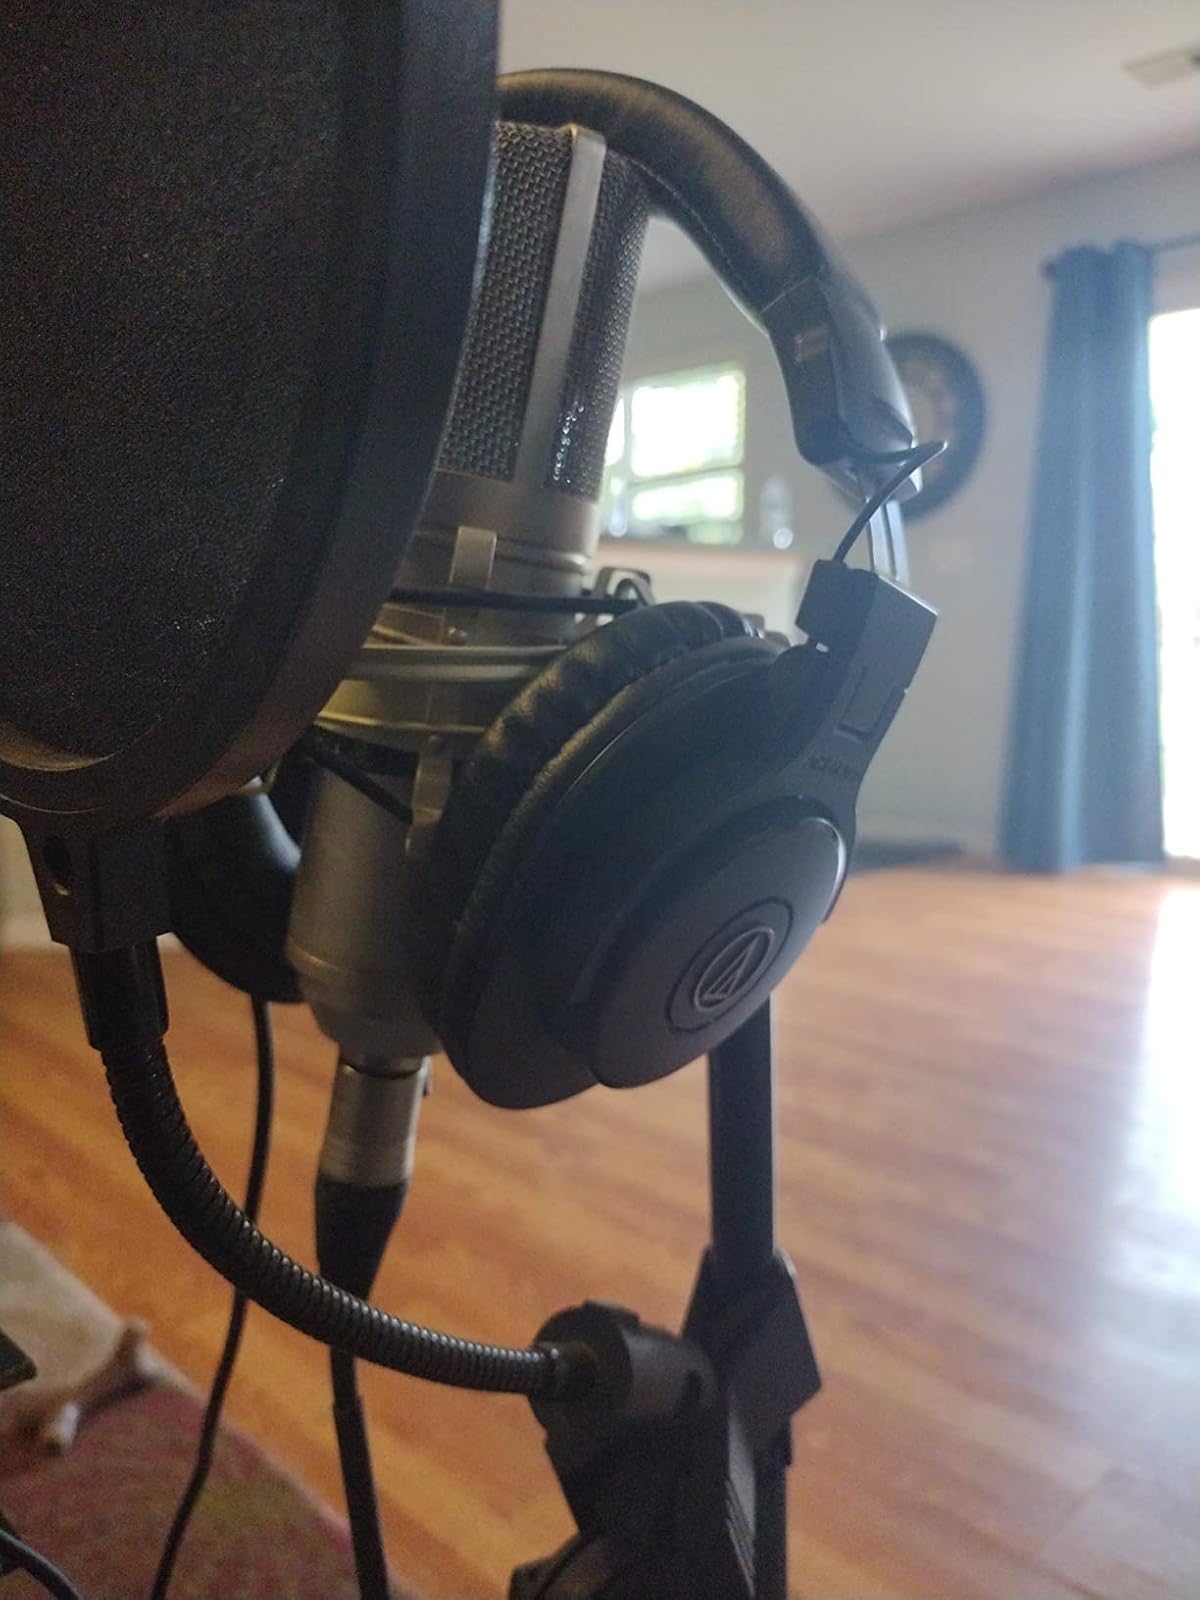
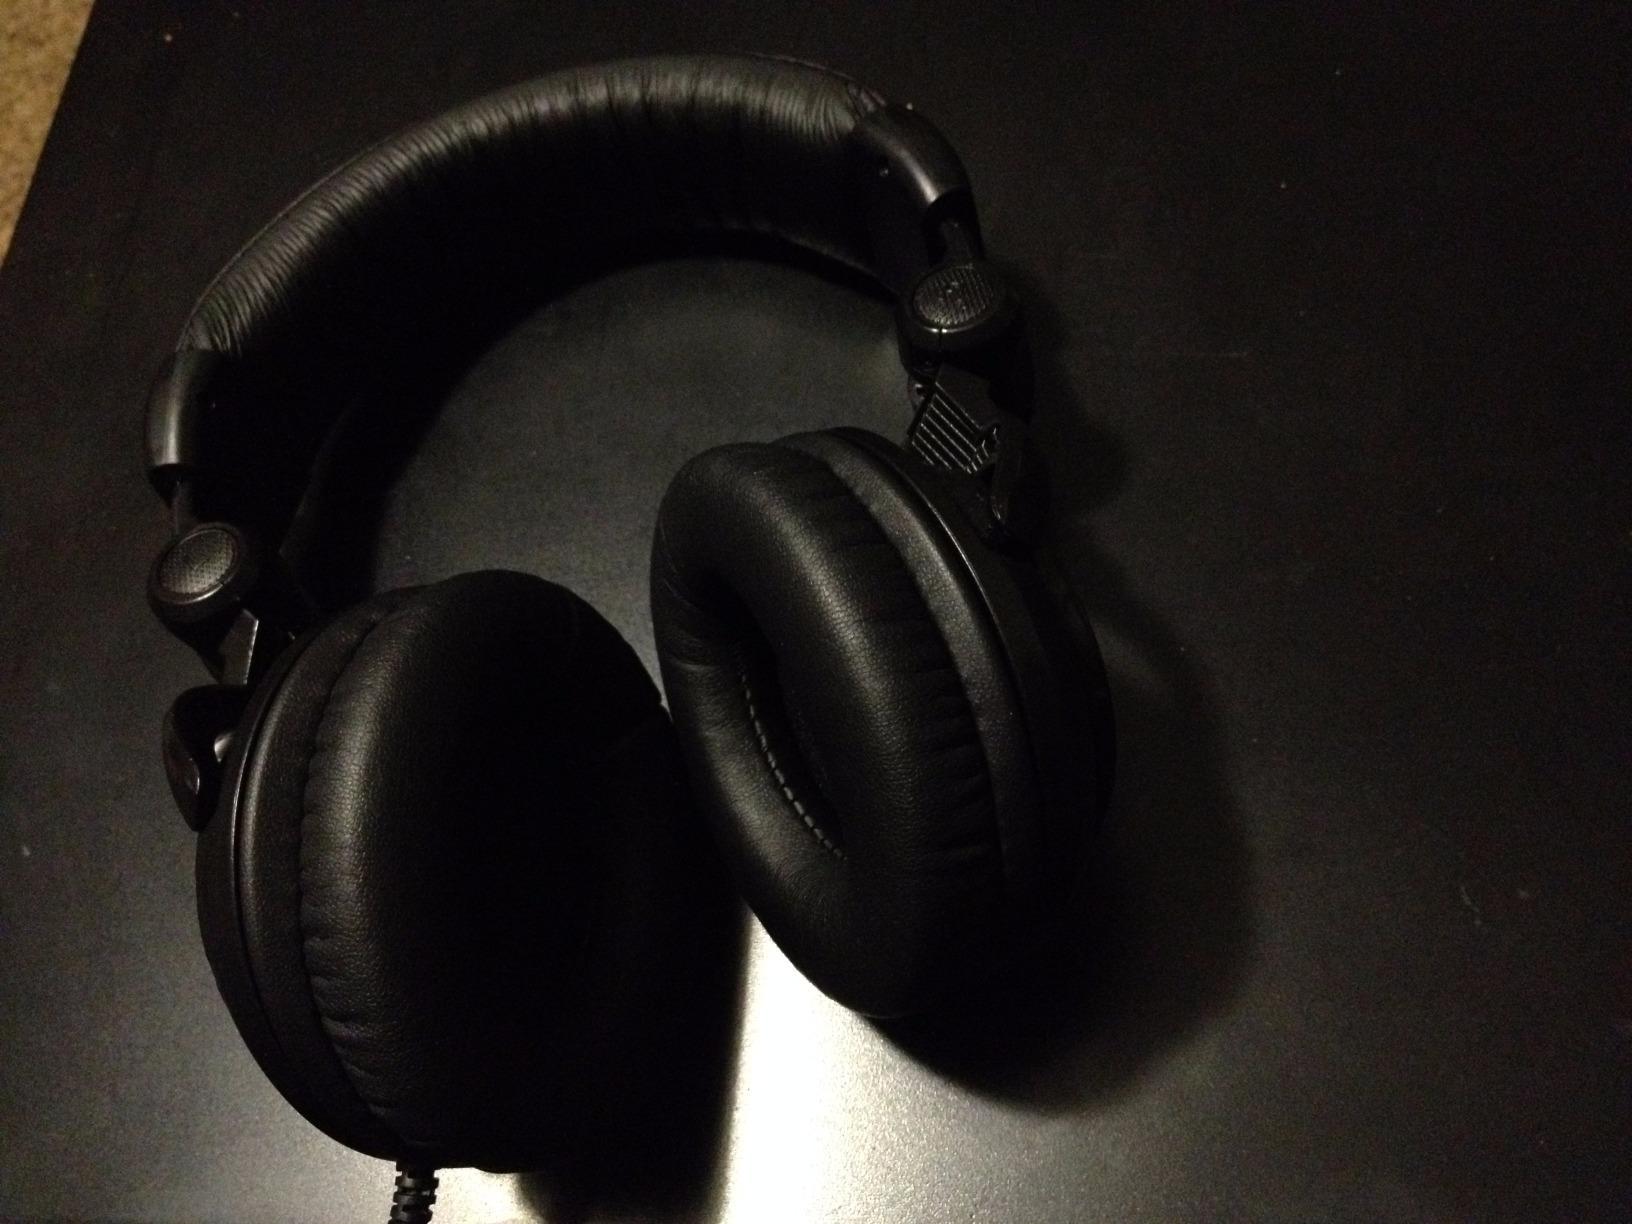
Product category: headphones
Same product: no